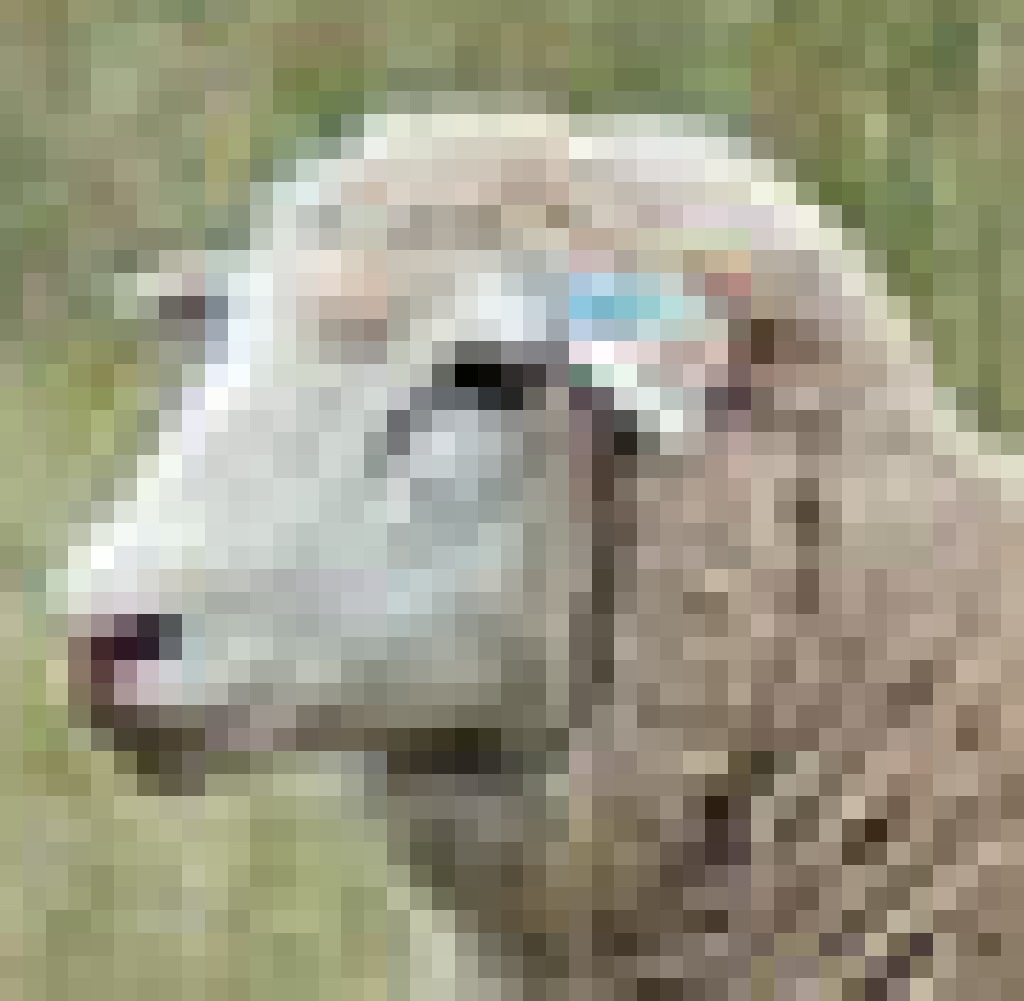
Label: no pain